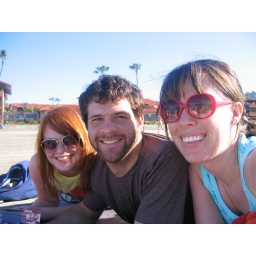
you can see the beach chairs in my huge glasses. All three chairs. Those are big shades.